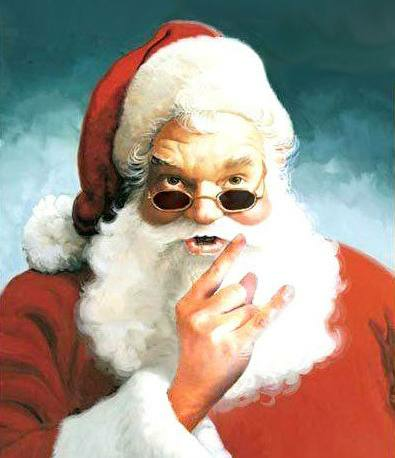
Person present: No